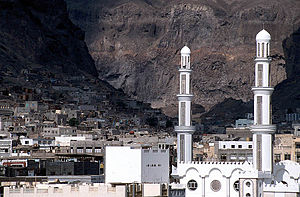
Aden
Aden er en havneby i Yemen ved det Røde Havs udmunding. Aden var hovedstad i Sydyemen, indtil Nord- og Sydyemen forenedes i 1990.